Key House

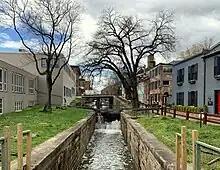
The Keys moved after the Chesapeake and Ohio Canal was built in 1830.

After the war concluded, Key continued to practice law. The Key family and the people they enslaved left Georgetown in 1830 when the Chesapeake and Ohio Canal (C&O Canal) and its boat traffic opened directly behind their house. They moved to Judiciary Square, so that Key could be closer to the court buildings, but he did keep an office in a wing of the Bridge Street house until 1843. From 1833 to 1840, he served as District Attorney for the City of Washington, where he repeatedly argued in defense of slavery and to restrict the abolitionist movement, even going so far as to restricting their free speech. In the case "United States v. Reuben Crandall", Key was unsuccessful in his attempt to stop abolitionists from distributing literature. The result humiliated Key and he left public life during his remaining years.